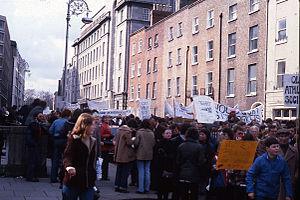
Wood Quay est un site archéologique situé à Dublin.